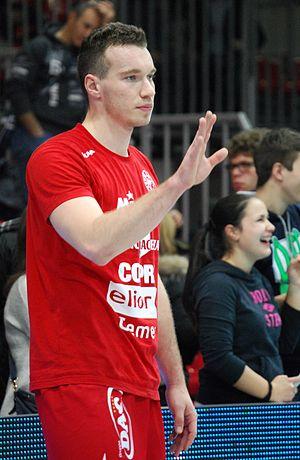
Denis Viktorovich Kaliberda est un joueur allemand de volley-ball. Il mesure 1,93 m et joue réceptionneur-attaquant. Il totalise 96 sélections en équipe d'Allemagne.